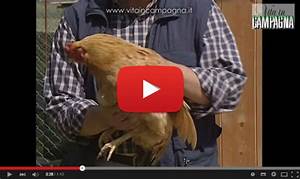
Label: chicken